Origins and architecture of the Taj Mahal

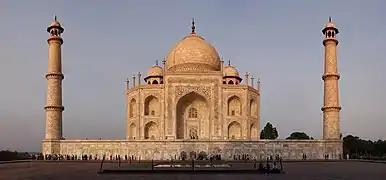
The mausoleum at sunset. Light is a Mughal metaphor for God.

The concept of the paradise garden (charbagh) was brought from Persia by the Mughals as a form of Timurid garden. They were the first architectural expression the new empire made in the Indian sub-continent, and fulfilled diverse functions with strong symbolic meanings. The symbolism of these gardens is derived from mystic Islamic texts describing paradise as a garden filled with abundant trees, flowers and plants, with water playing a key role: In Paradise four rivers source at a central spring or mountain. In their ideal form they were laid out as a square subdivided into four equal parts. These rivers are often represented in the charbagh as shallow canals which separate the garden by flowing towards the cardinal points. The canals represent the promise of water, milk, wine and honey. The centre of the garden, at the intersection of the divisions is highly symbolically charged and is where, in the ideal form, a pavilion, pool or tomb would be situated. The tombs of Humayun, Akbar and Jahangir, the previous Mughal emperors, follow this pattern. The cross axial garden also finds independent precedents within South Asia dating from the 5th century where the royal gardens of Sigiriya in Sri Lanka were laid out in a similar way.